Women's Timber Corps

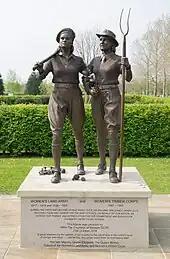
Memorial at the National Memorial Arboretum

On 10 October 2007 Forestry Commission Scotland unveiled a national memorial to the women of the WTC in the form of a life size bronze sculpture by Malcolm Robertson. The statue is in the Queen Elizabeth Forest Park near Aberfoyle, Stirling.